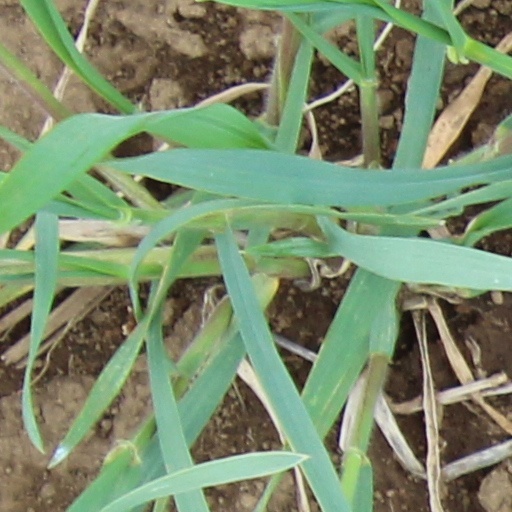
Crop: wheat